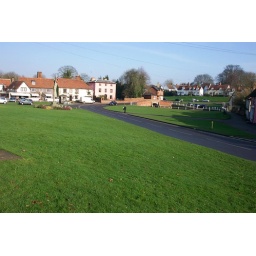
Finchingfield green with hotel in background and bridge